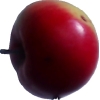
Label: Apple 11